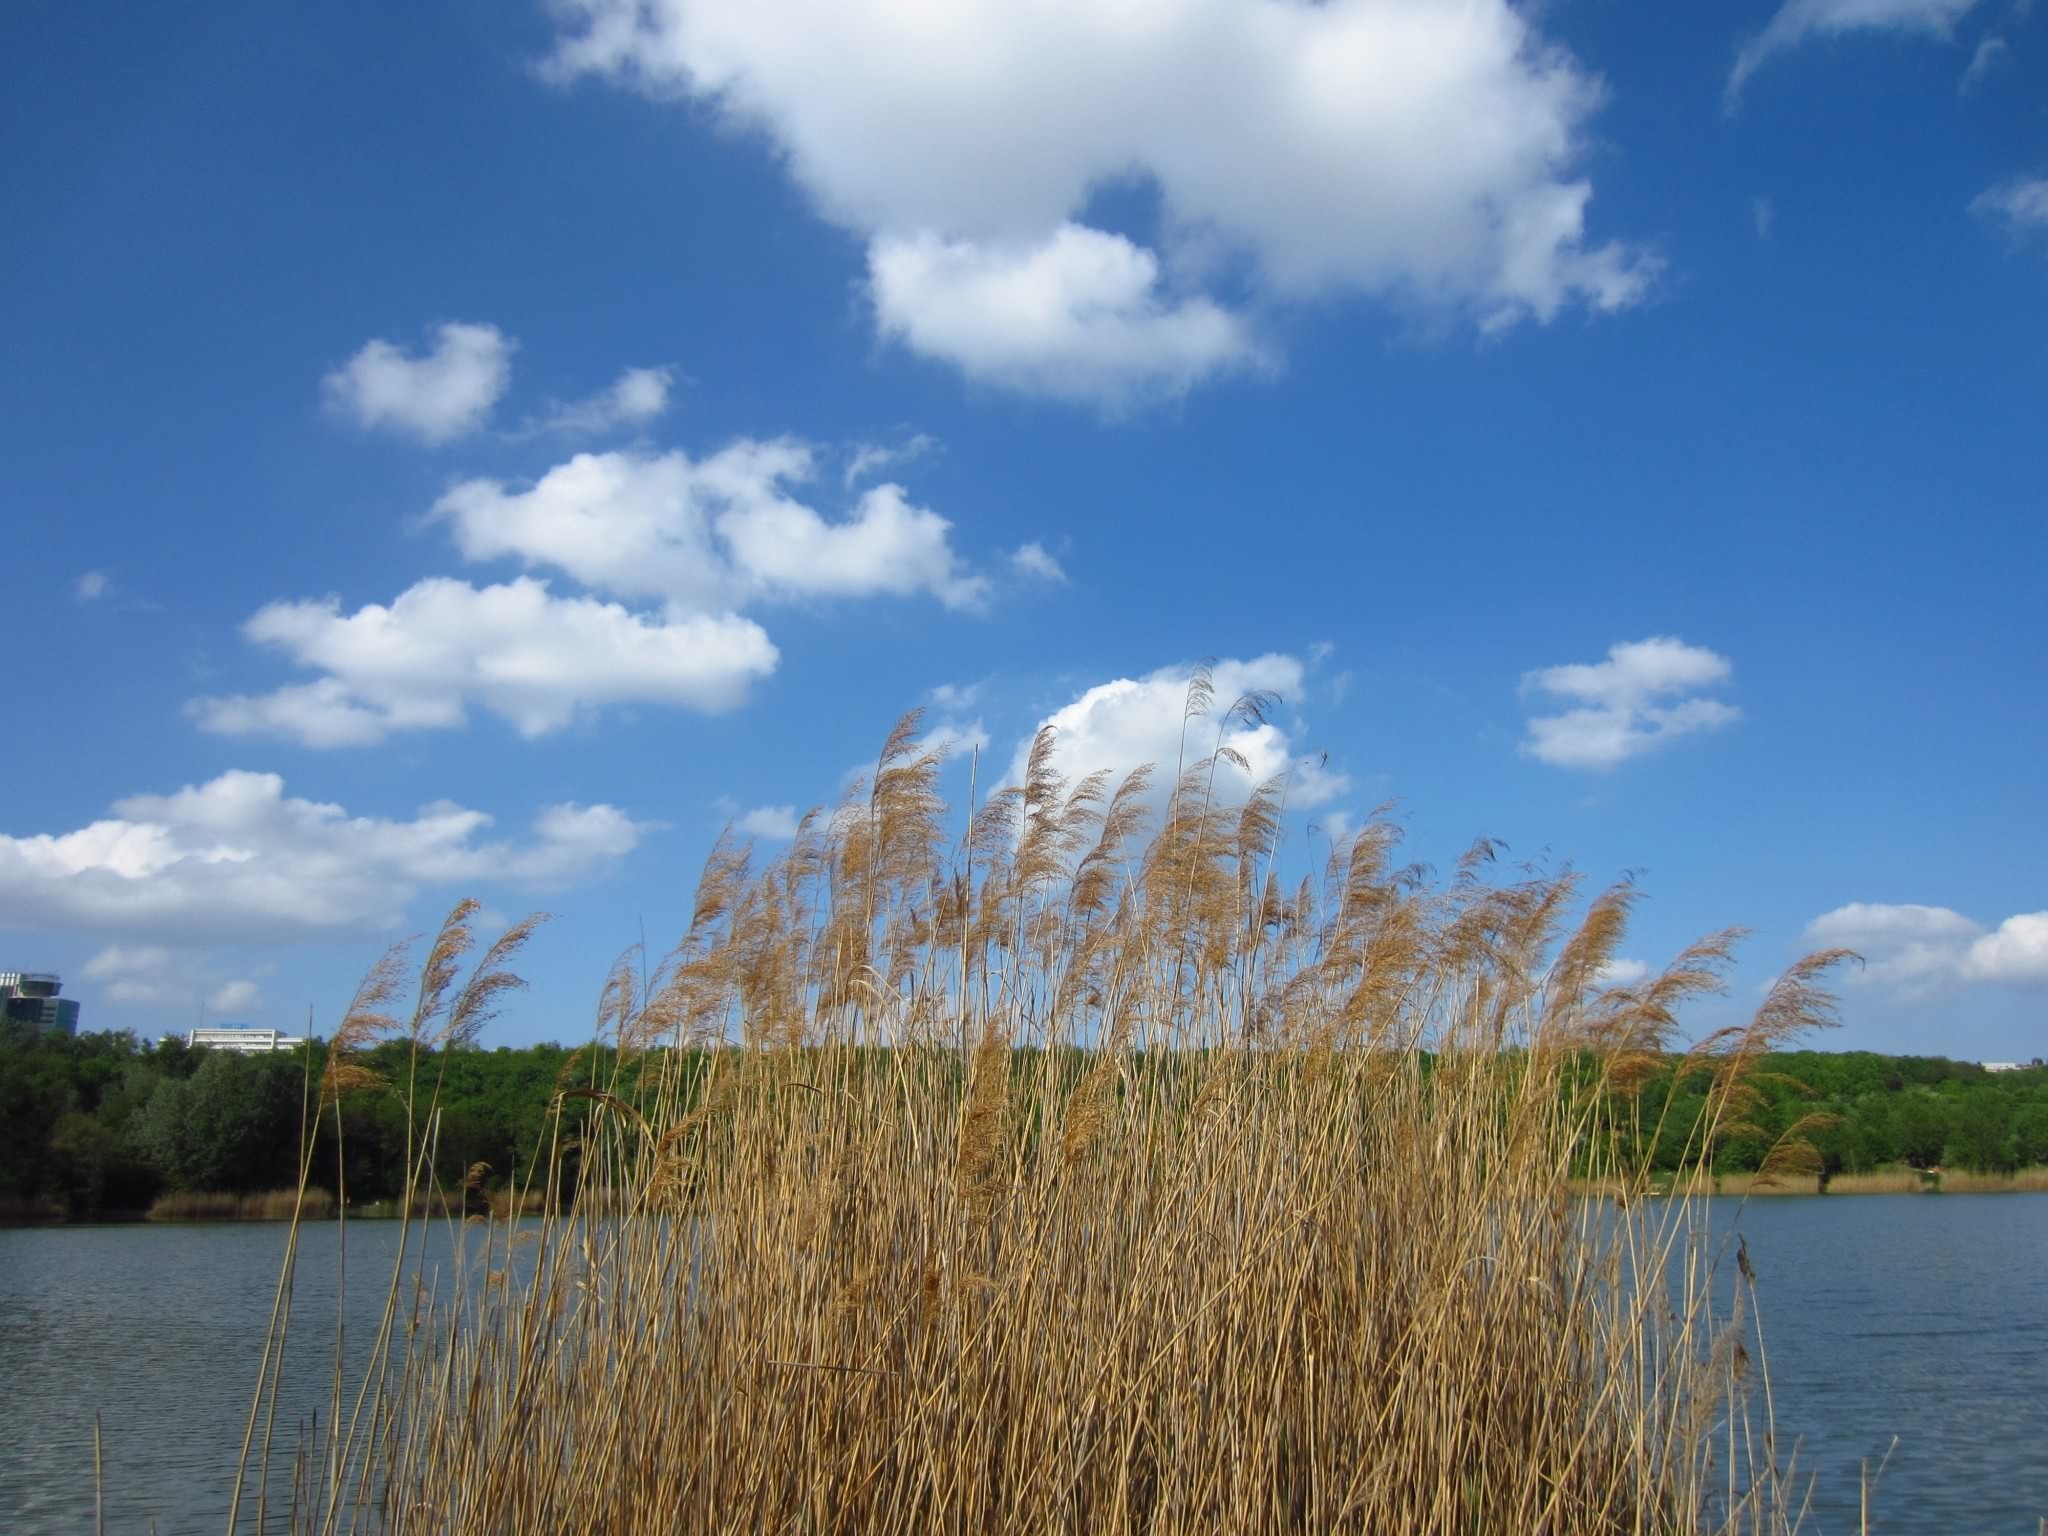
sea, coast, tree, grass, horizon, marsh, cloud, sky, field, prairie, shore, lake, wind, reed, pond, reservoir, agriculture, clouds, wetland, habitat, ecosystem, sch fchen, natural environment, grass family